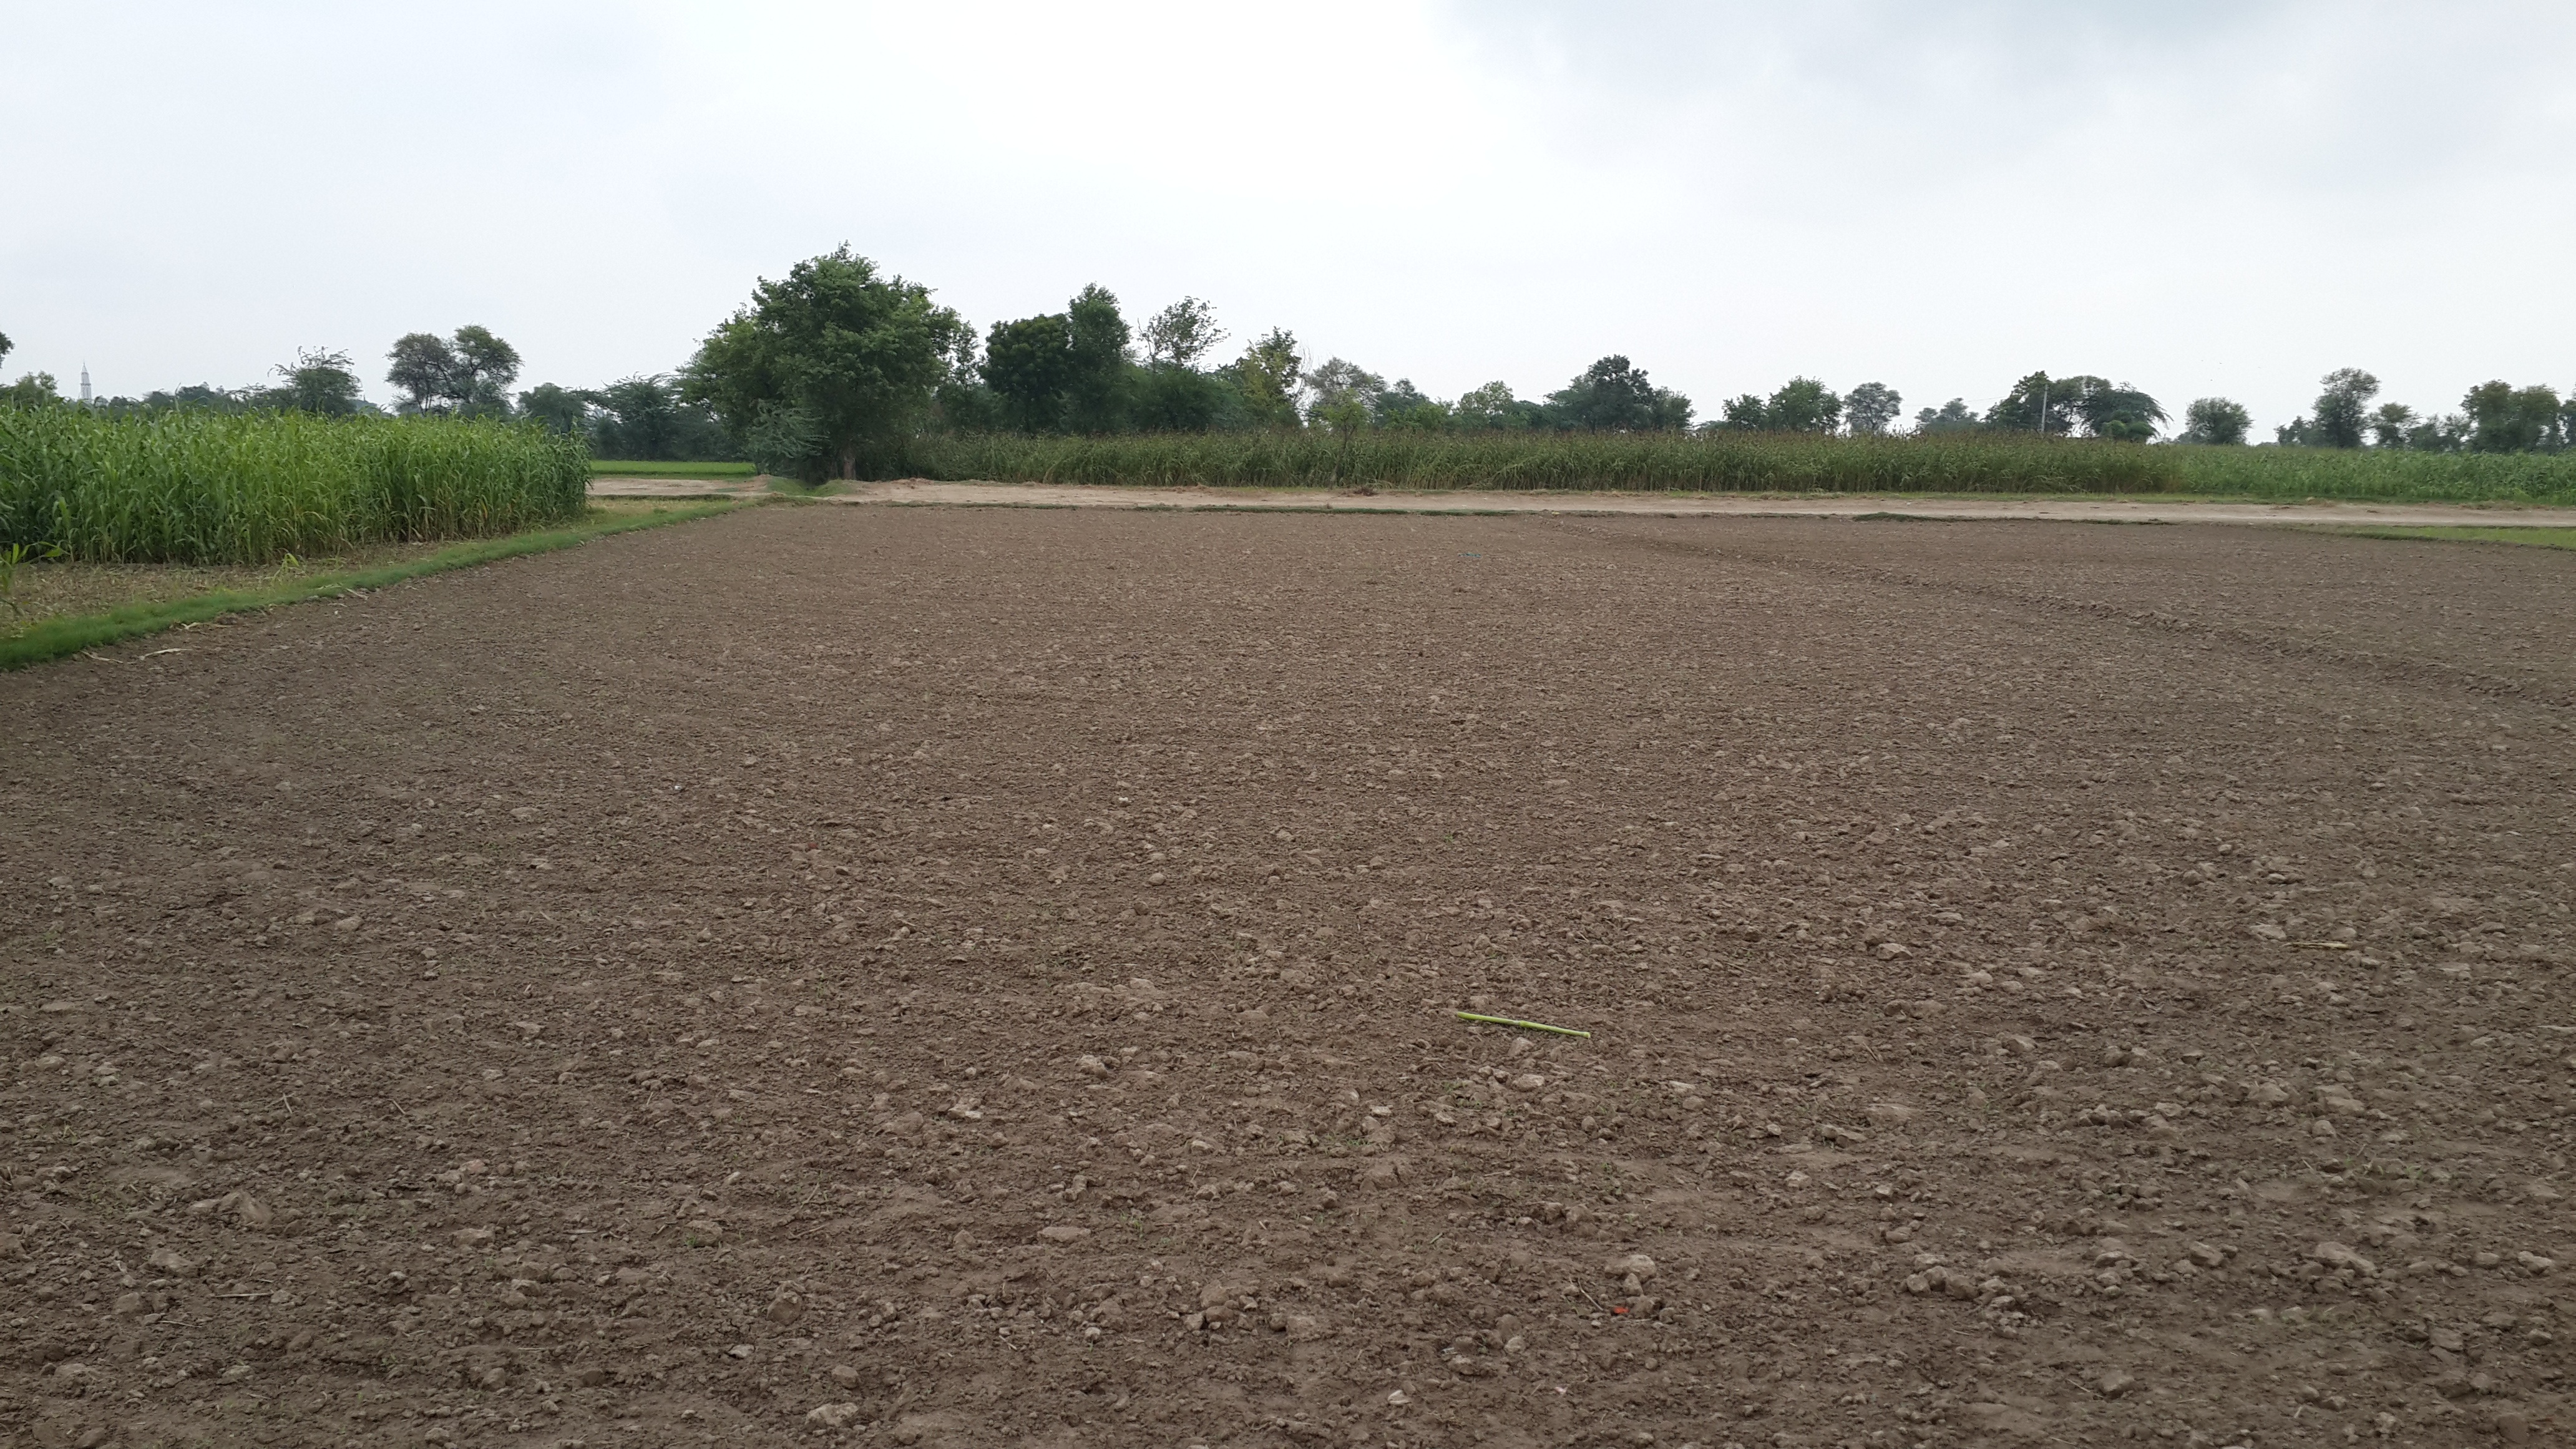
grass, road, field, farm, lawn, prairie, asphalt, dirt road, crop, soil, agriculture, plain, infrastructure, rural area, road surface, grass family, land lot